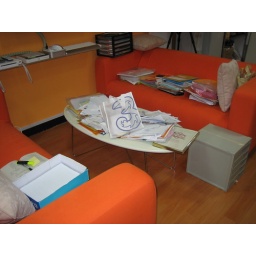
Getting all my stuffs into the IN basket, which is the sofa area in office ... a bit overwhelming.